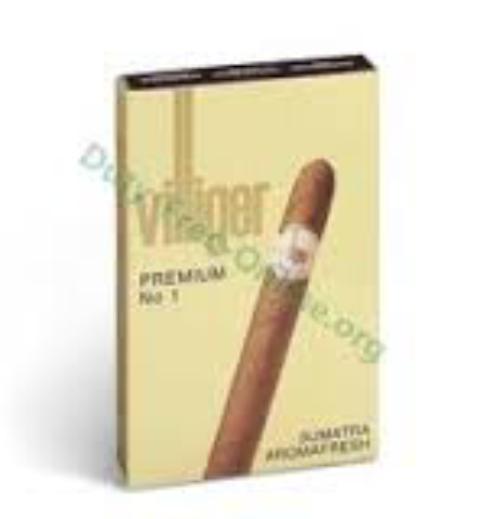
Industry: Necessities